History of Scandinavia

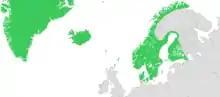
The Kalmar Union in 1397

Viking religious beliefs were heavily connected to Norse mythology. Vikings placed heavy emphasis on battle, honor and focused on the idea of Valhalla, a mythical home with the gods for fallen warriors. Another Norse tradition was that of blood feuds, which particularly had devastated Iceland.